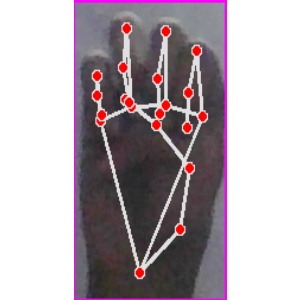
अक्षर: म